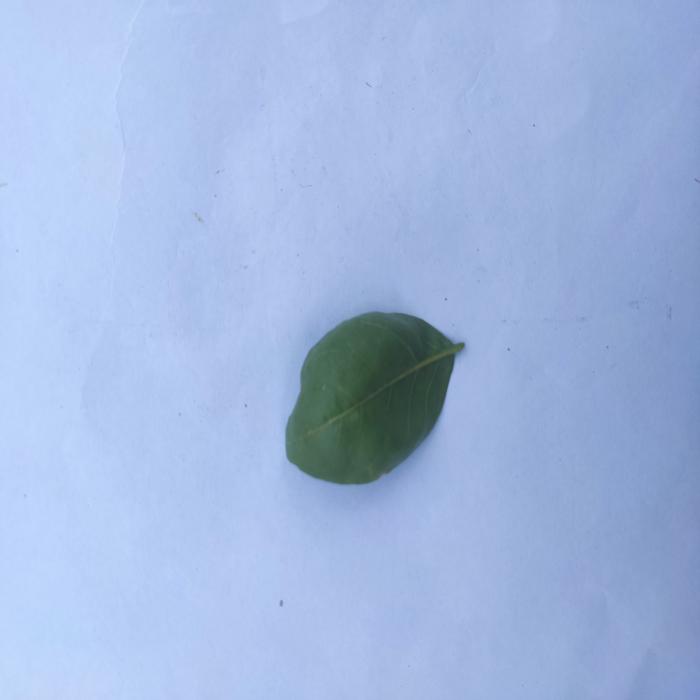
Crop: Aegle Marmelos
Leaf condition: Leaf_Curl